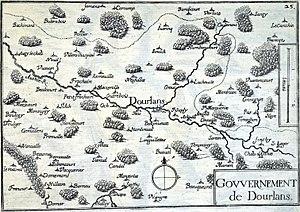
dessin de Tassin, 1634.
Doullens est une commune française située dans le département de la Somme en région Hauts-de-France.